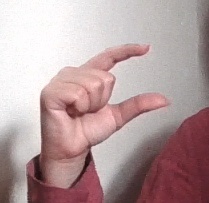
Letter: dal